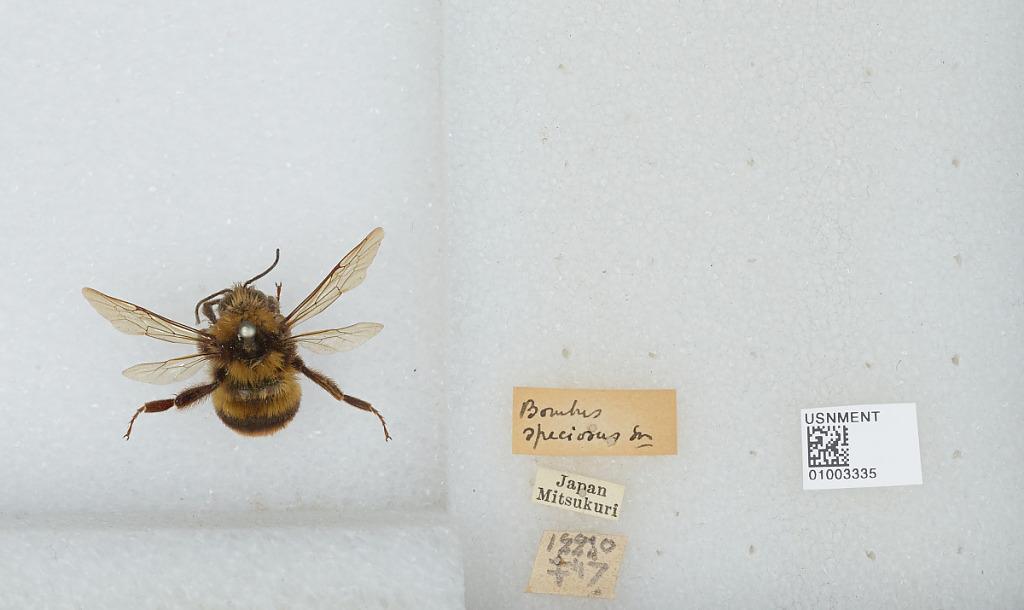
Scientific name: Bombus (Bombus) ignitus Smith
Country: Japan
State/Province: Nagano
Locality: Mitsukuri